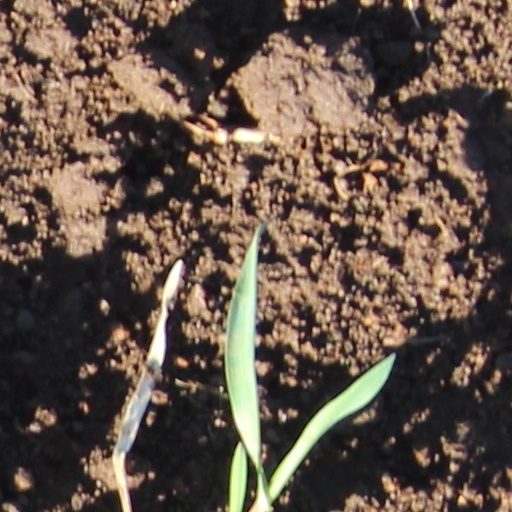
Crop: wheat